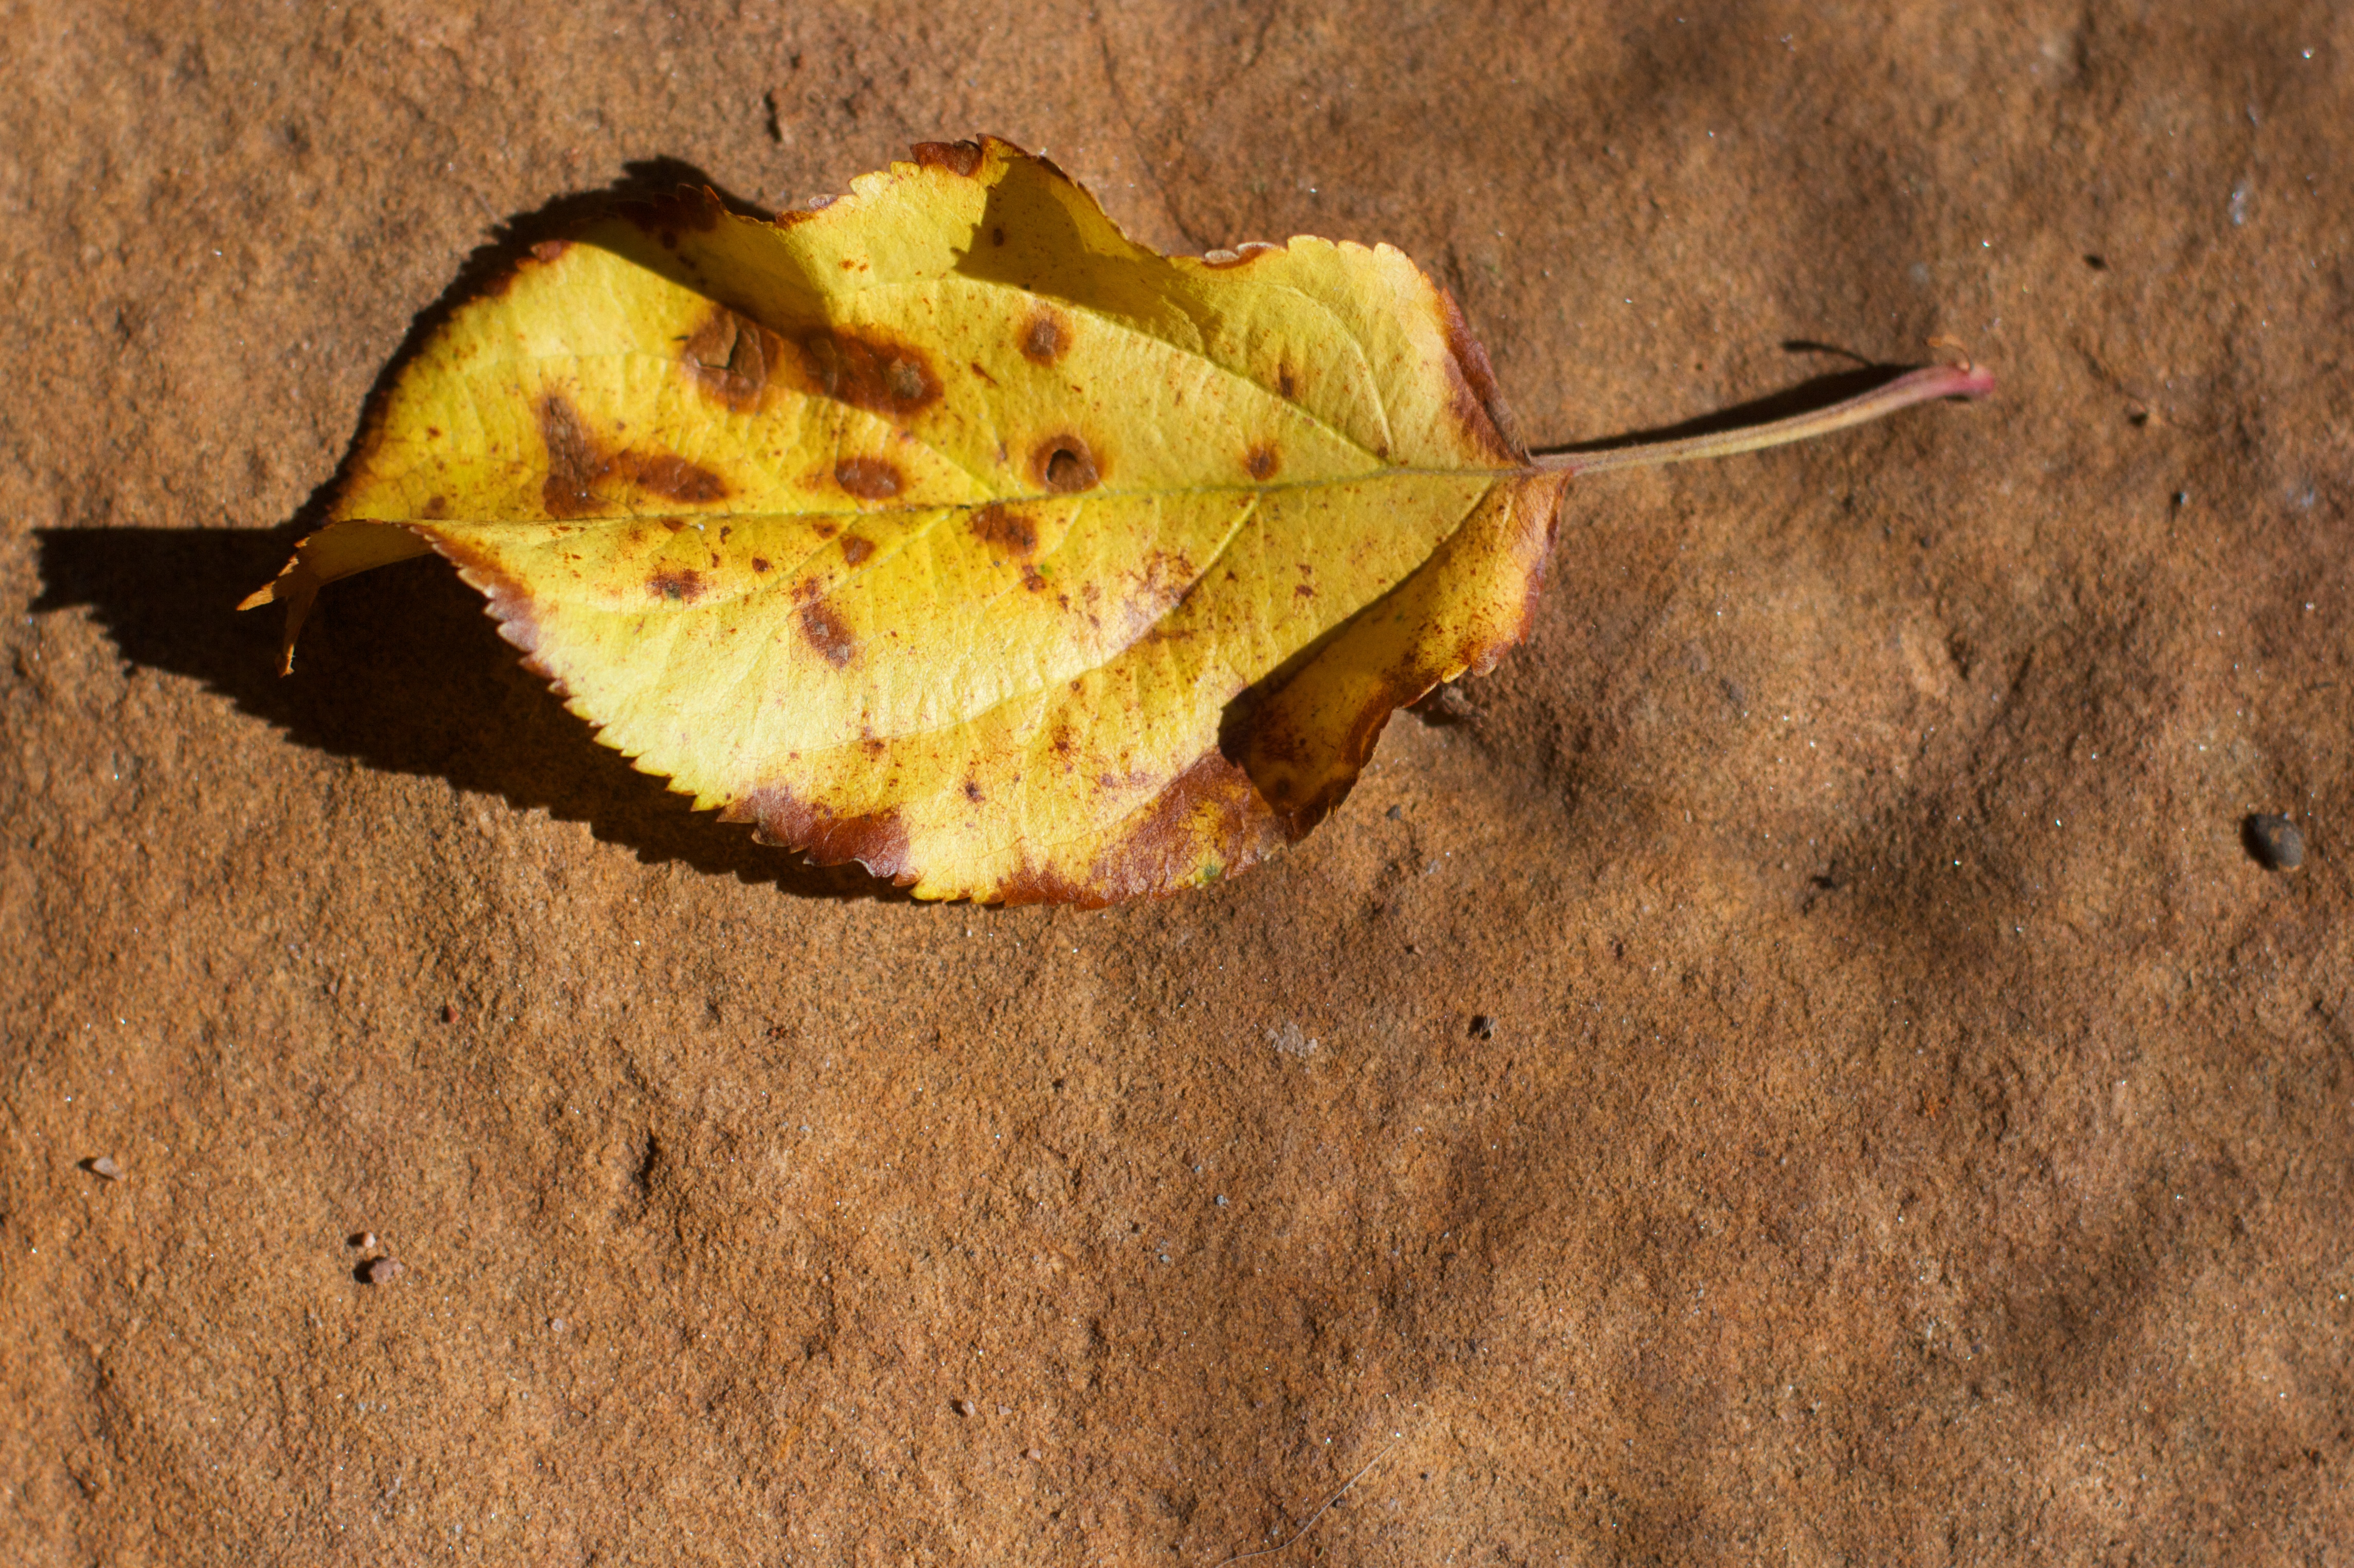
branch, plant, leaf, flower, petal, produce, autumn, moth, yellow, flora, fauna, maple leaf, close up, macro photography